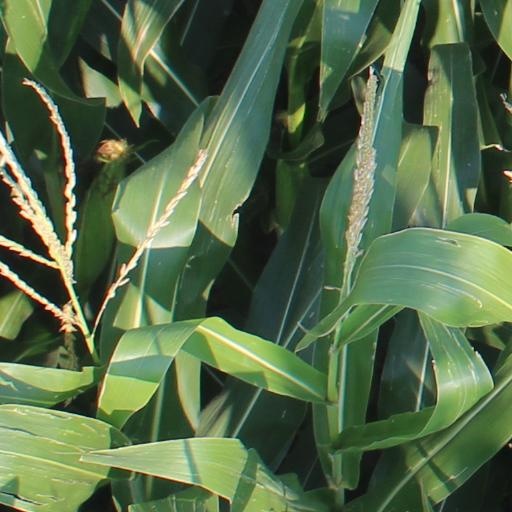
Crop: maize; corn